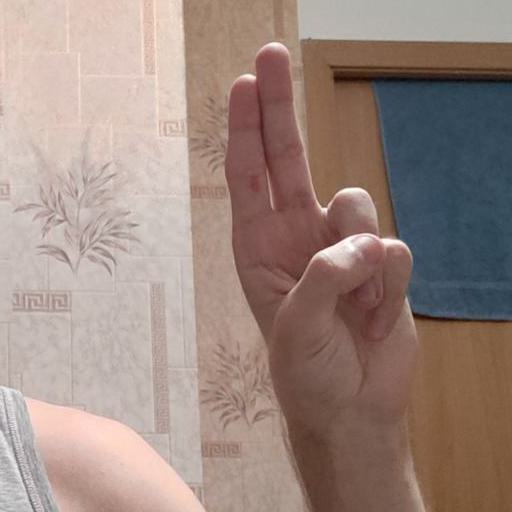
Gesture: two_up